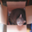
Label: cat